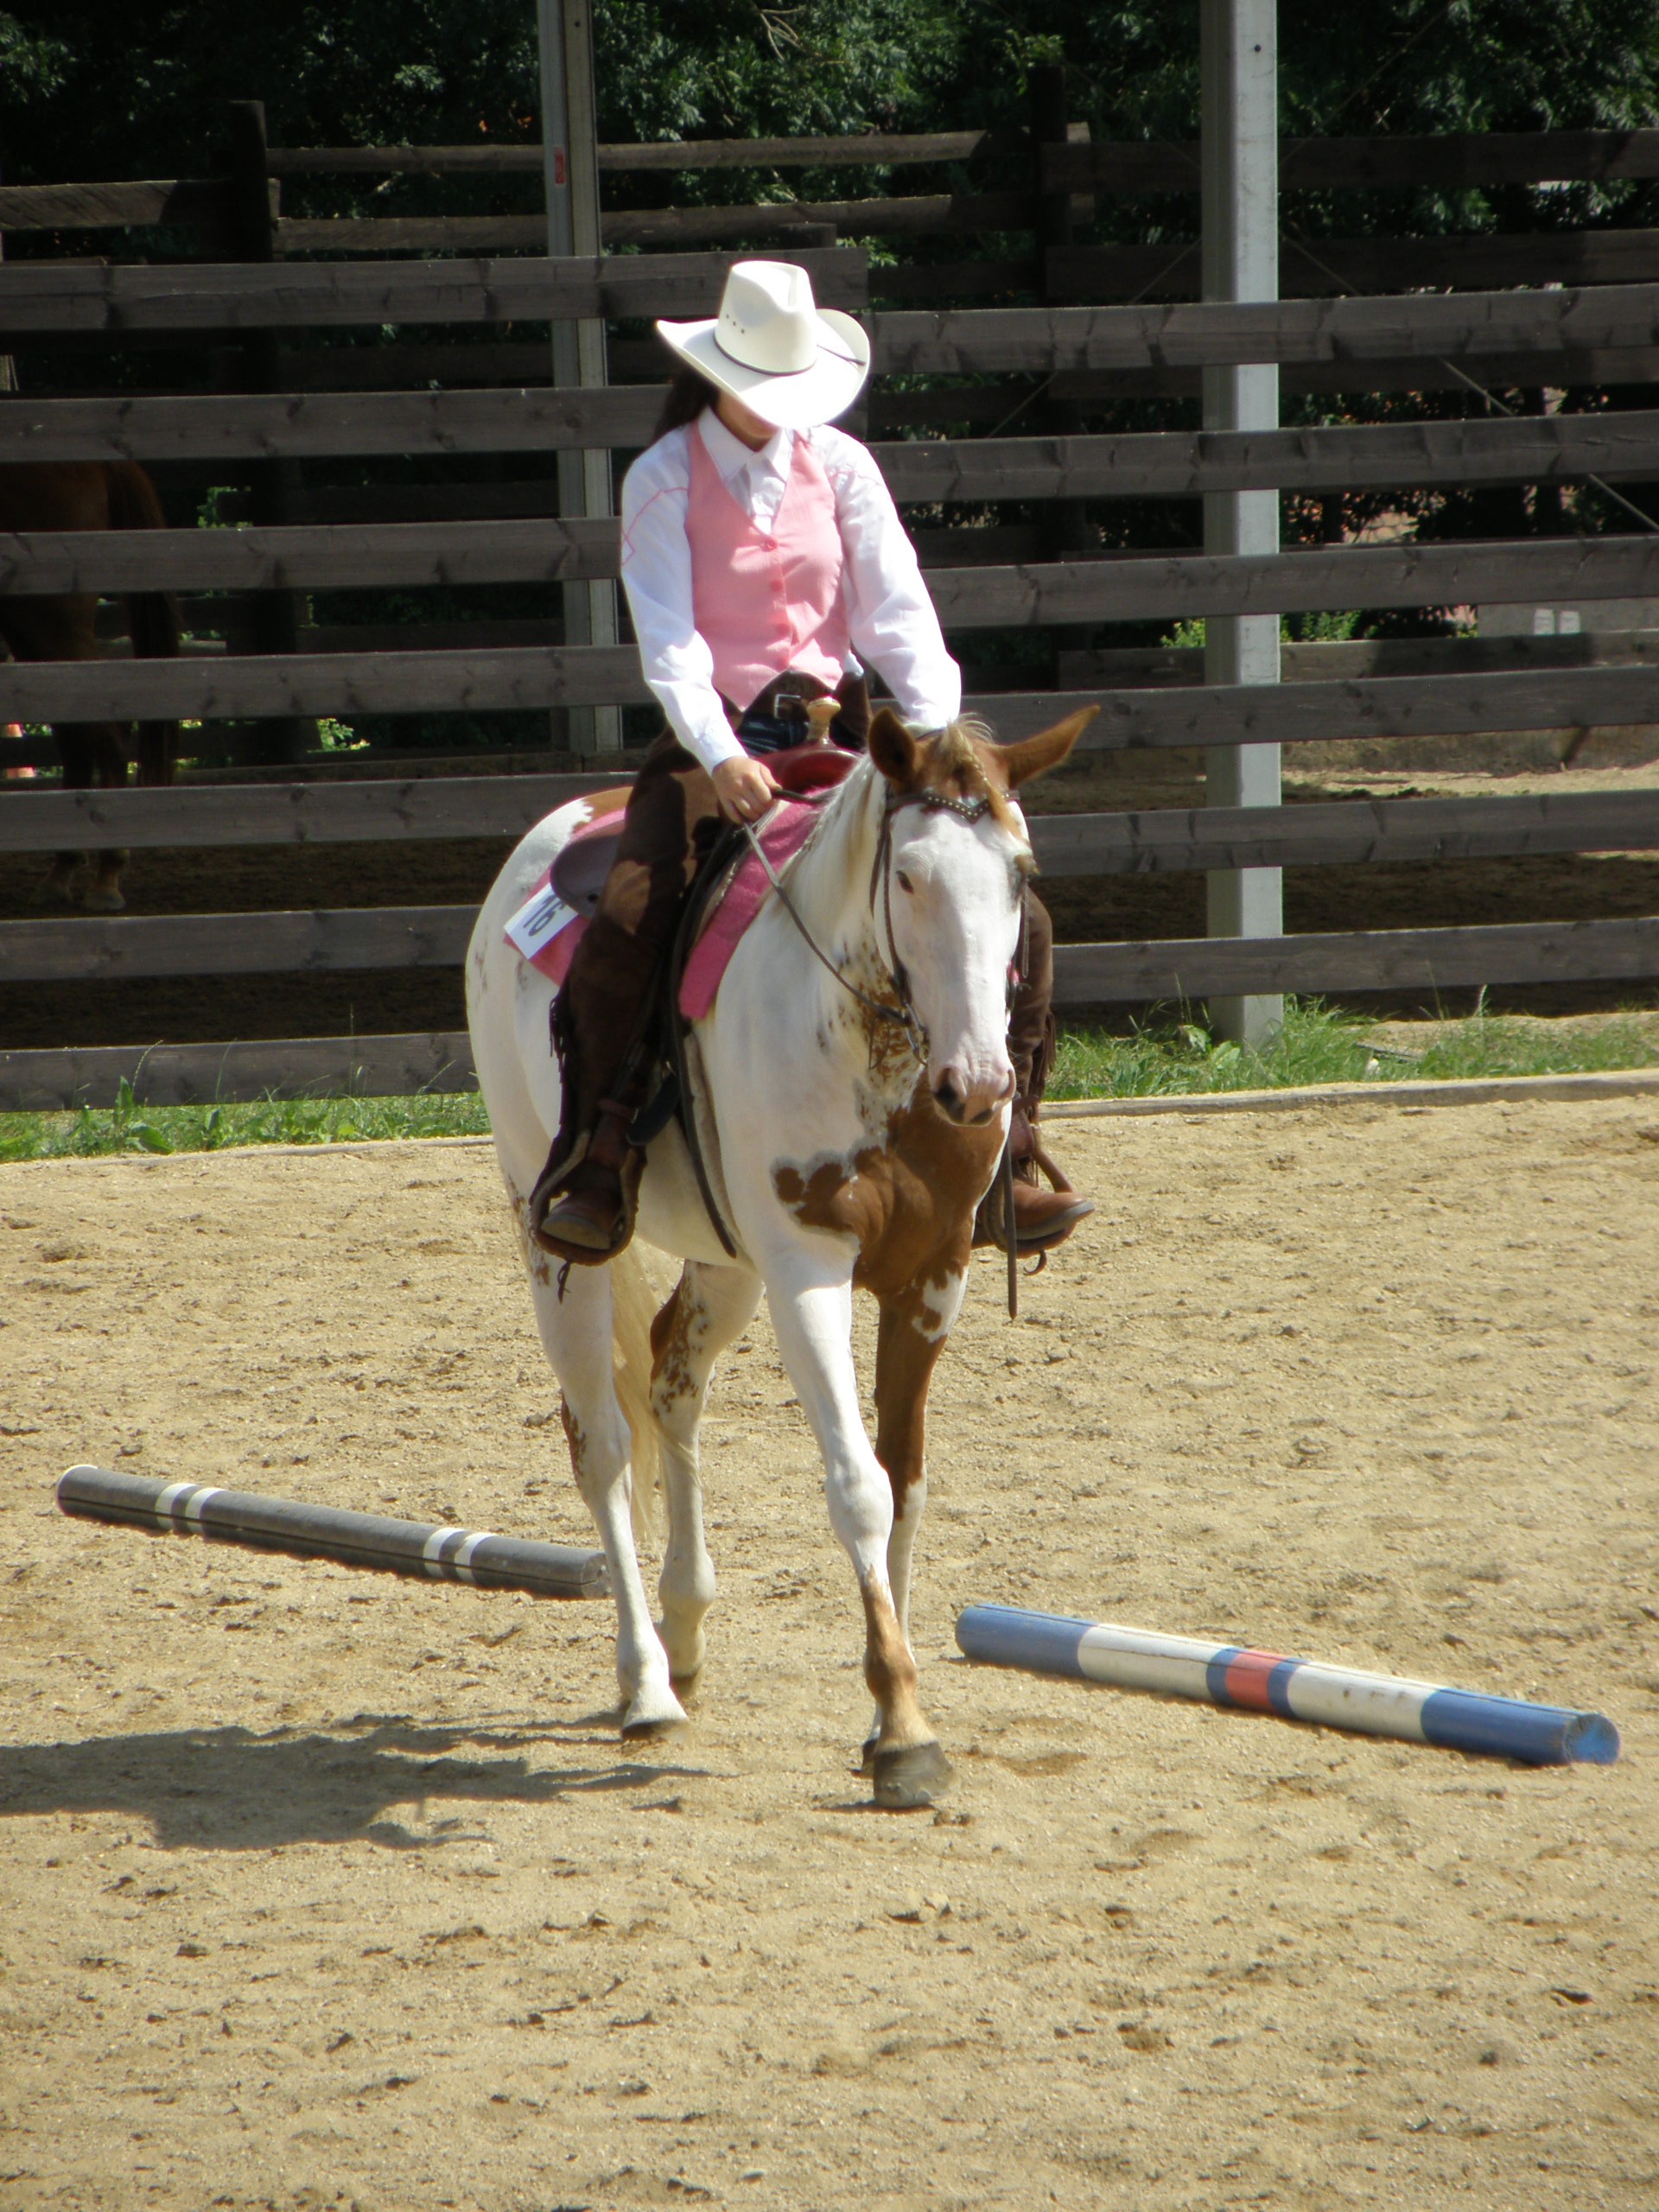
seat, rider, horse, stallion, competition, horse riding, sports, mare, jockey, western, races, western riding, equestrianism, equitation, barrel racing, horse like mammal, animal sports, english riding, equestrian sport, reining, western pleasure, animal training